Nuannuan District

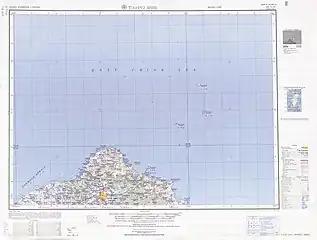
Map including Nuannuan (labeled as Nuan-nuan (Dandan)) (1950)

During the period of Japanese rule, included modern day Nuannuan and Qidu District and was governed under of Taihoku Prefecture.